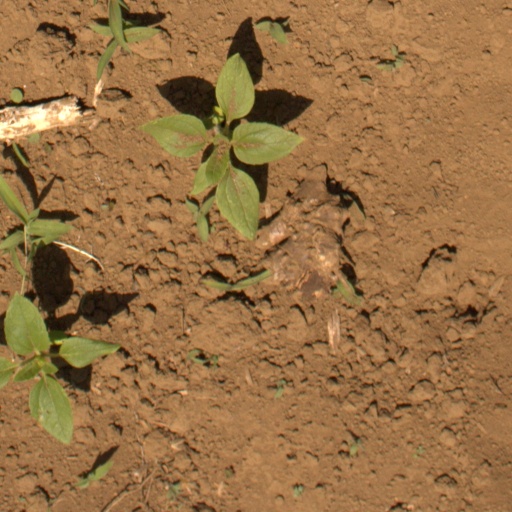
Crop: Jerusalem artichoke